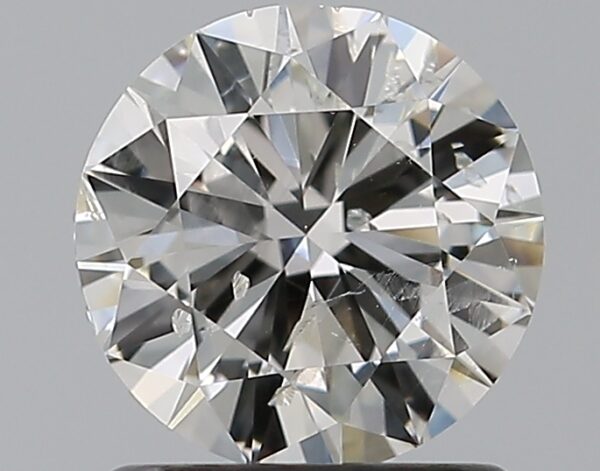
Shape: round
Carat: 1
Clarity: SI2
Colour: H
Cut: EX
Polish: EX
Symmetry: EX
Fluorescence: N
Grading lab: IGI
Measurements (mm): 6.5 x 6.46 x 3.82